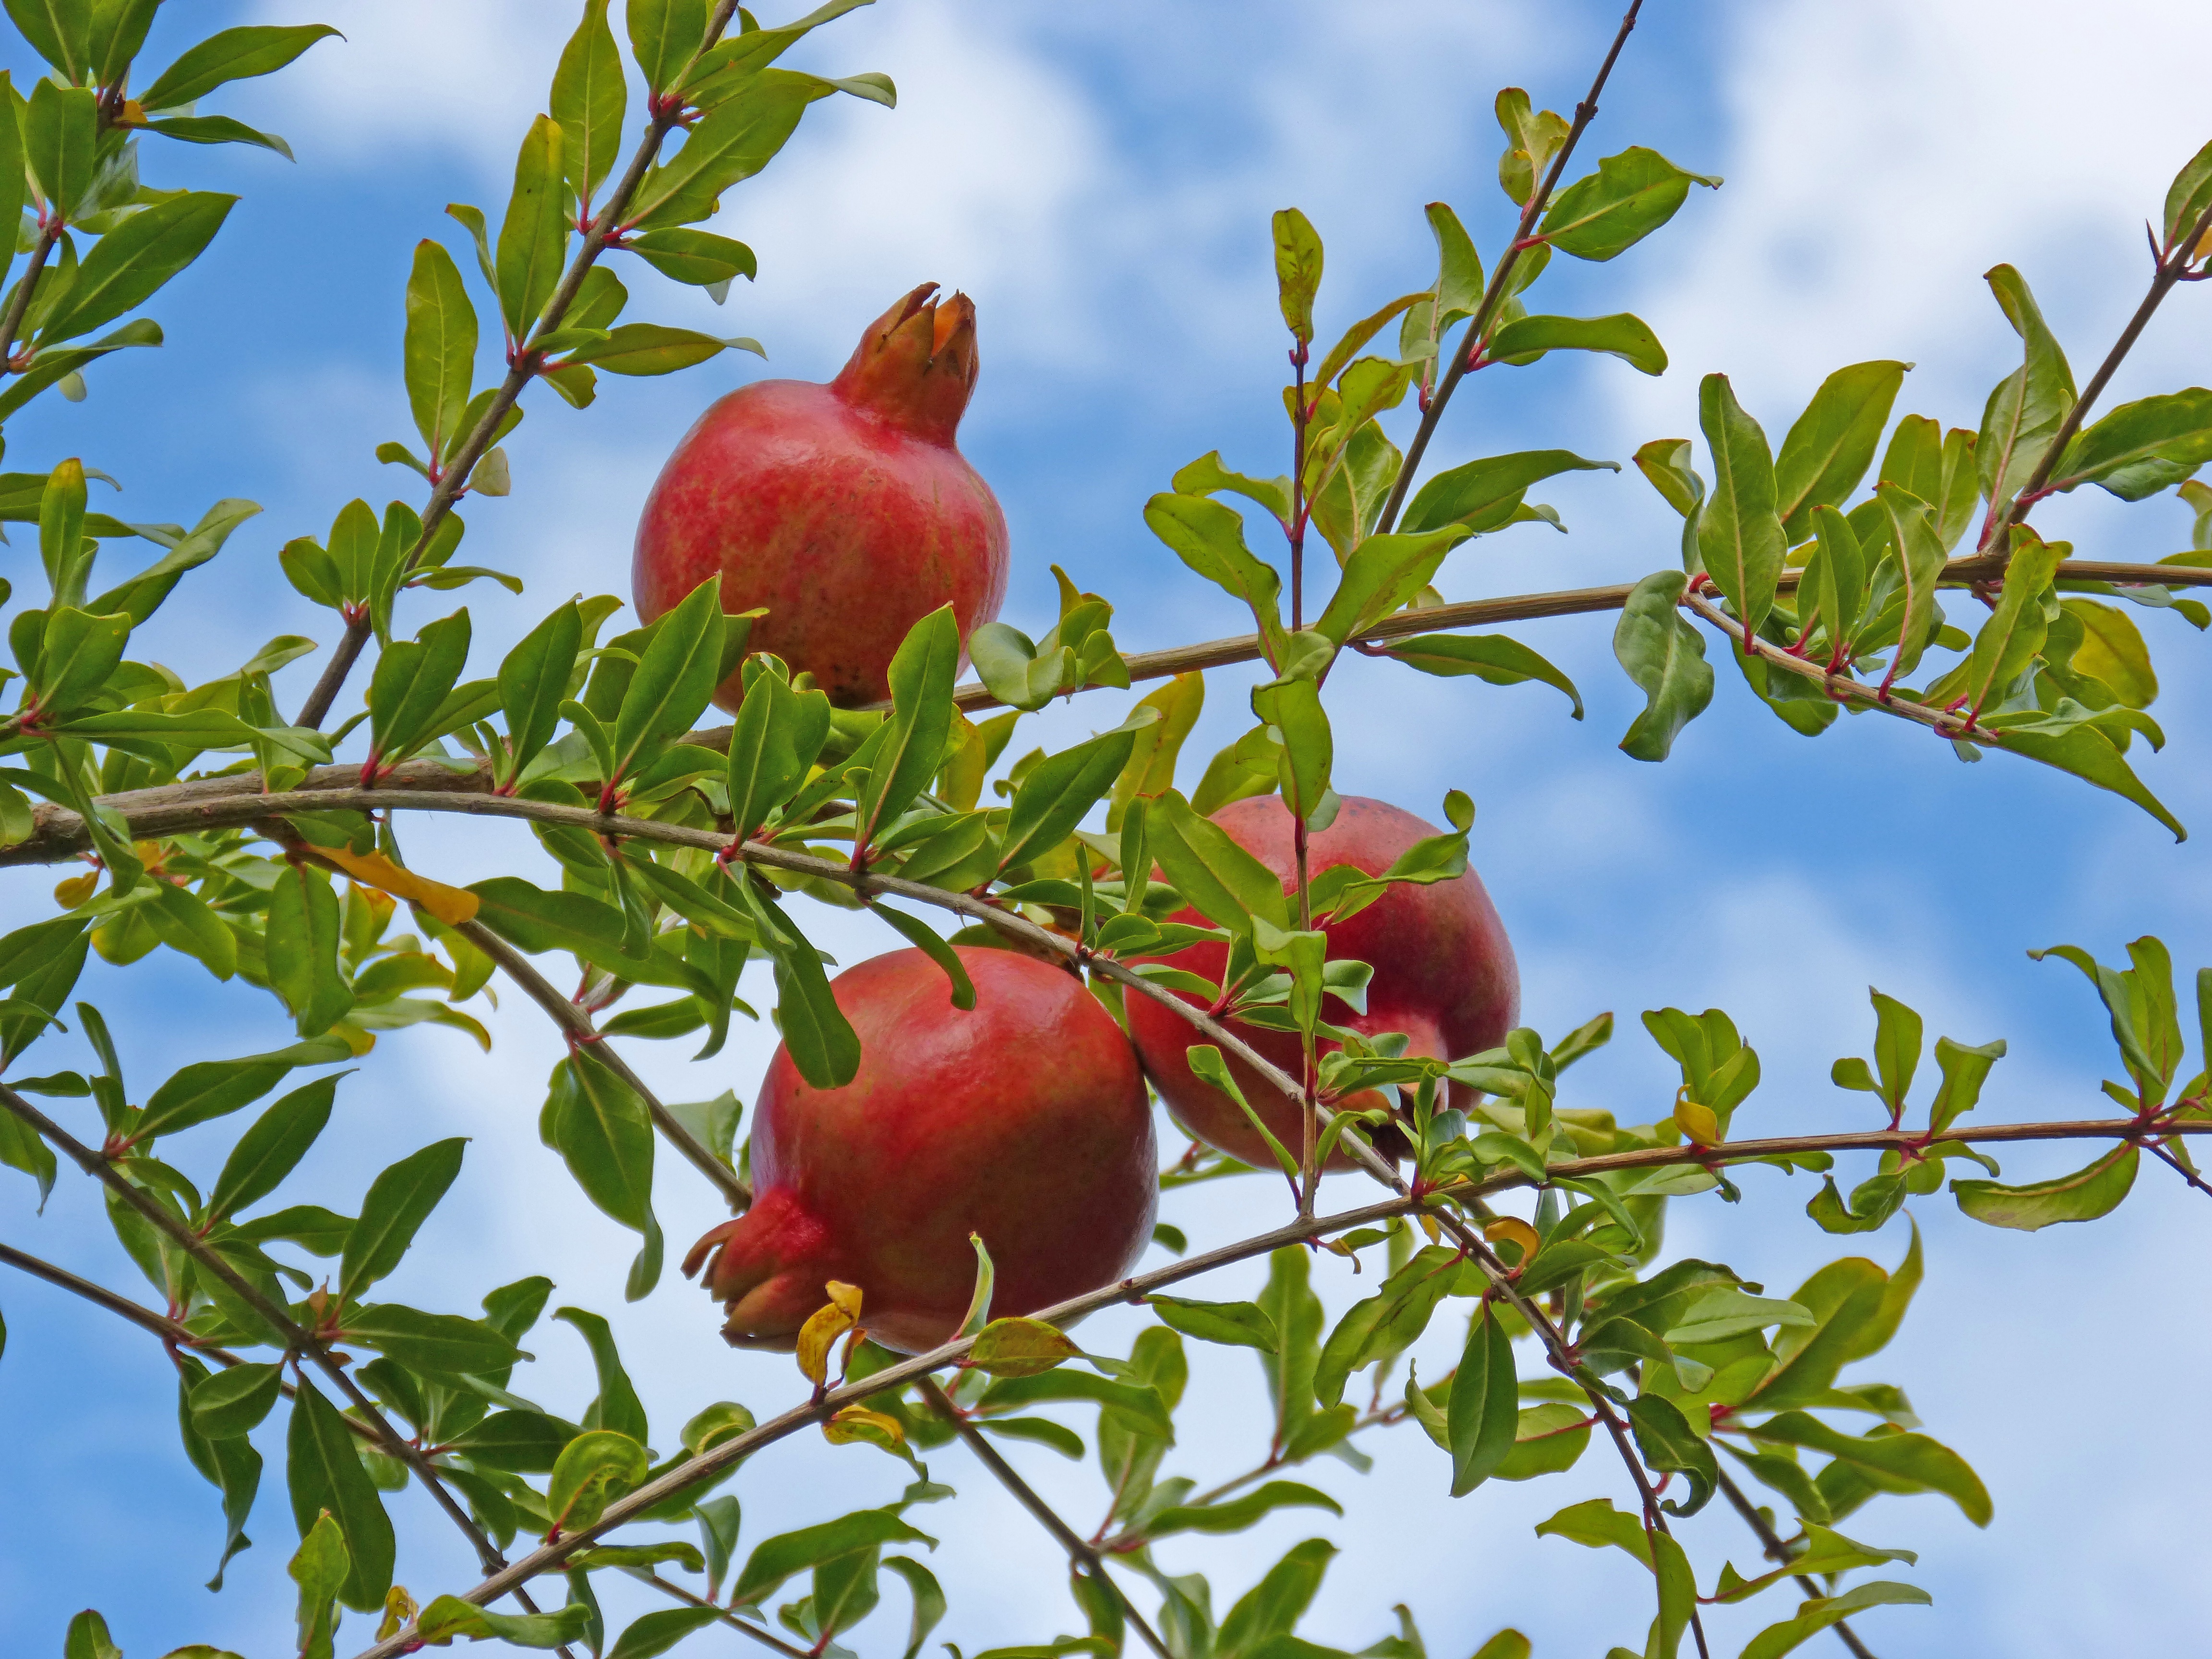
tree, branch, plant, fruit, flower, orchard, food, produce, autumn, healthy, flora, pomegranate, eco, local, rose hip, bio, flowering plant, granado, magrana, grenades, land plant